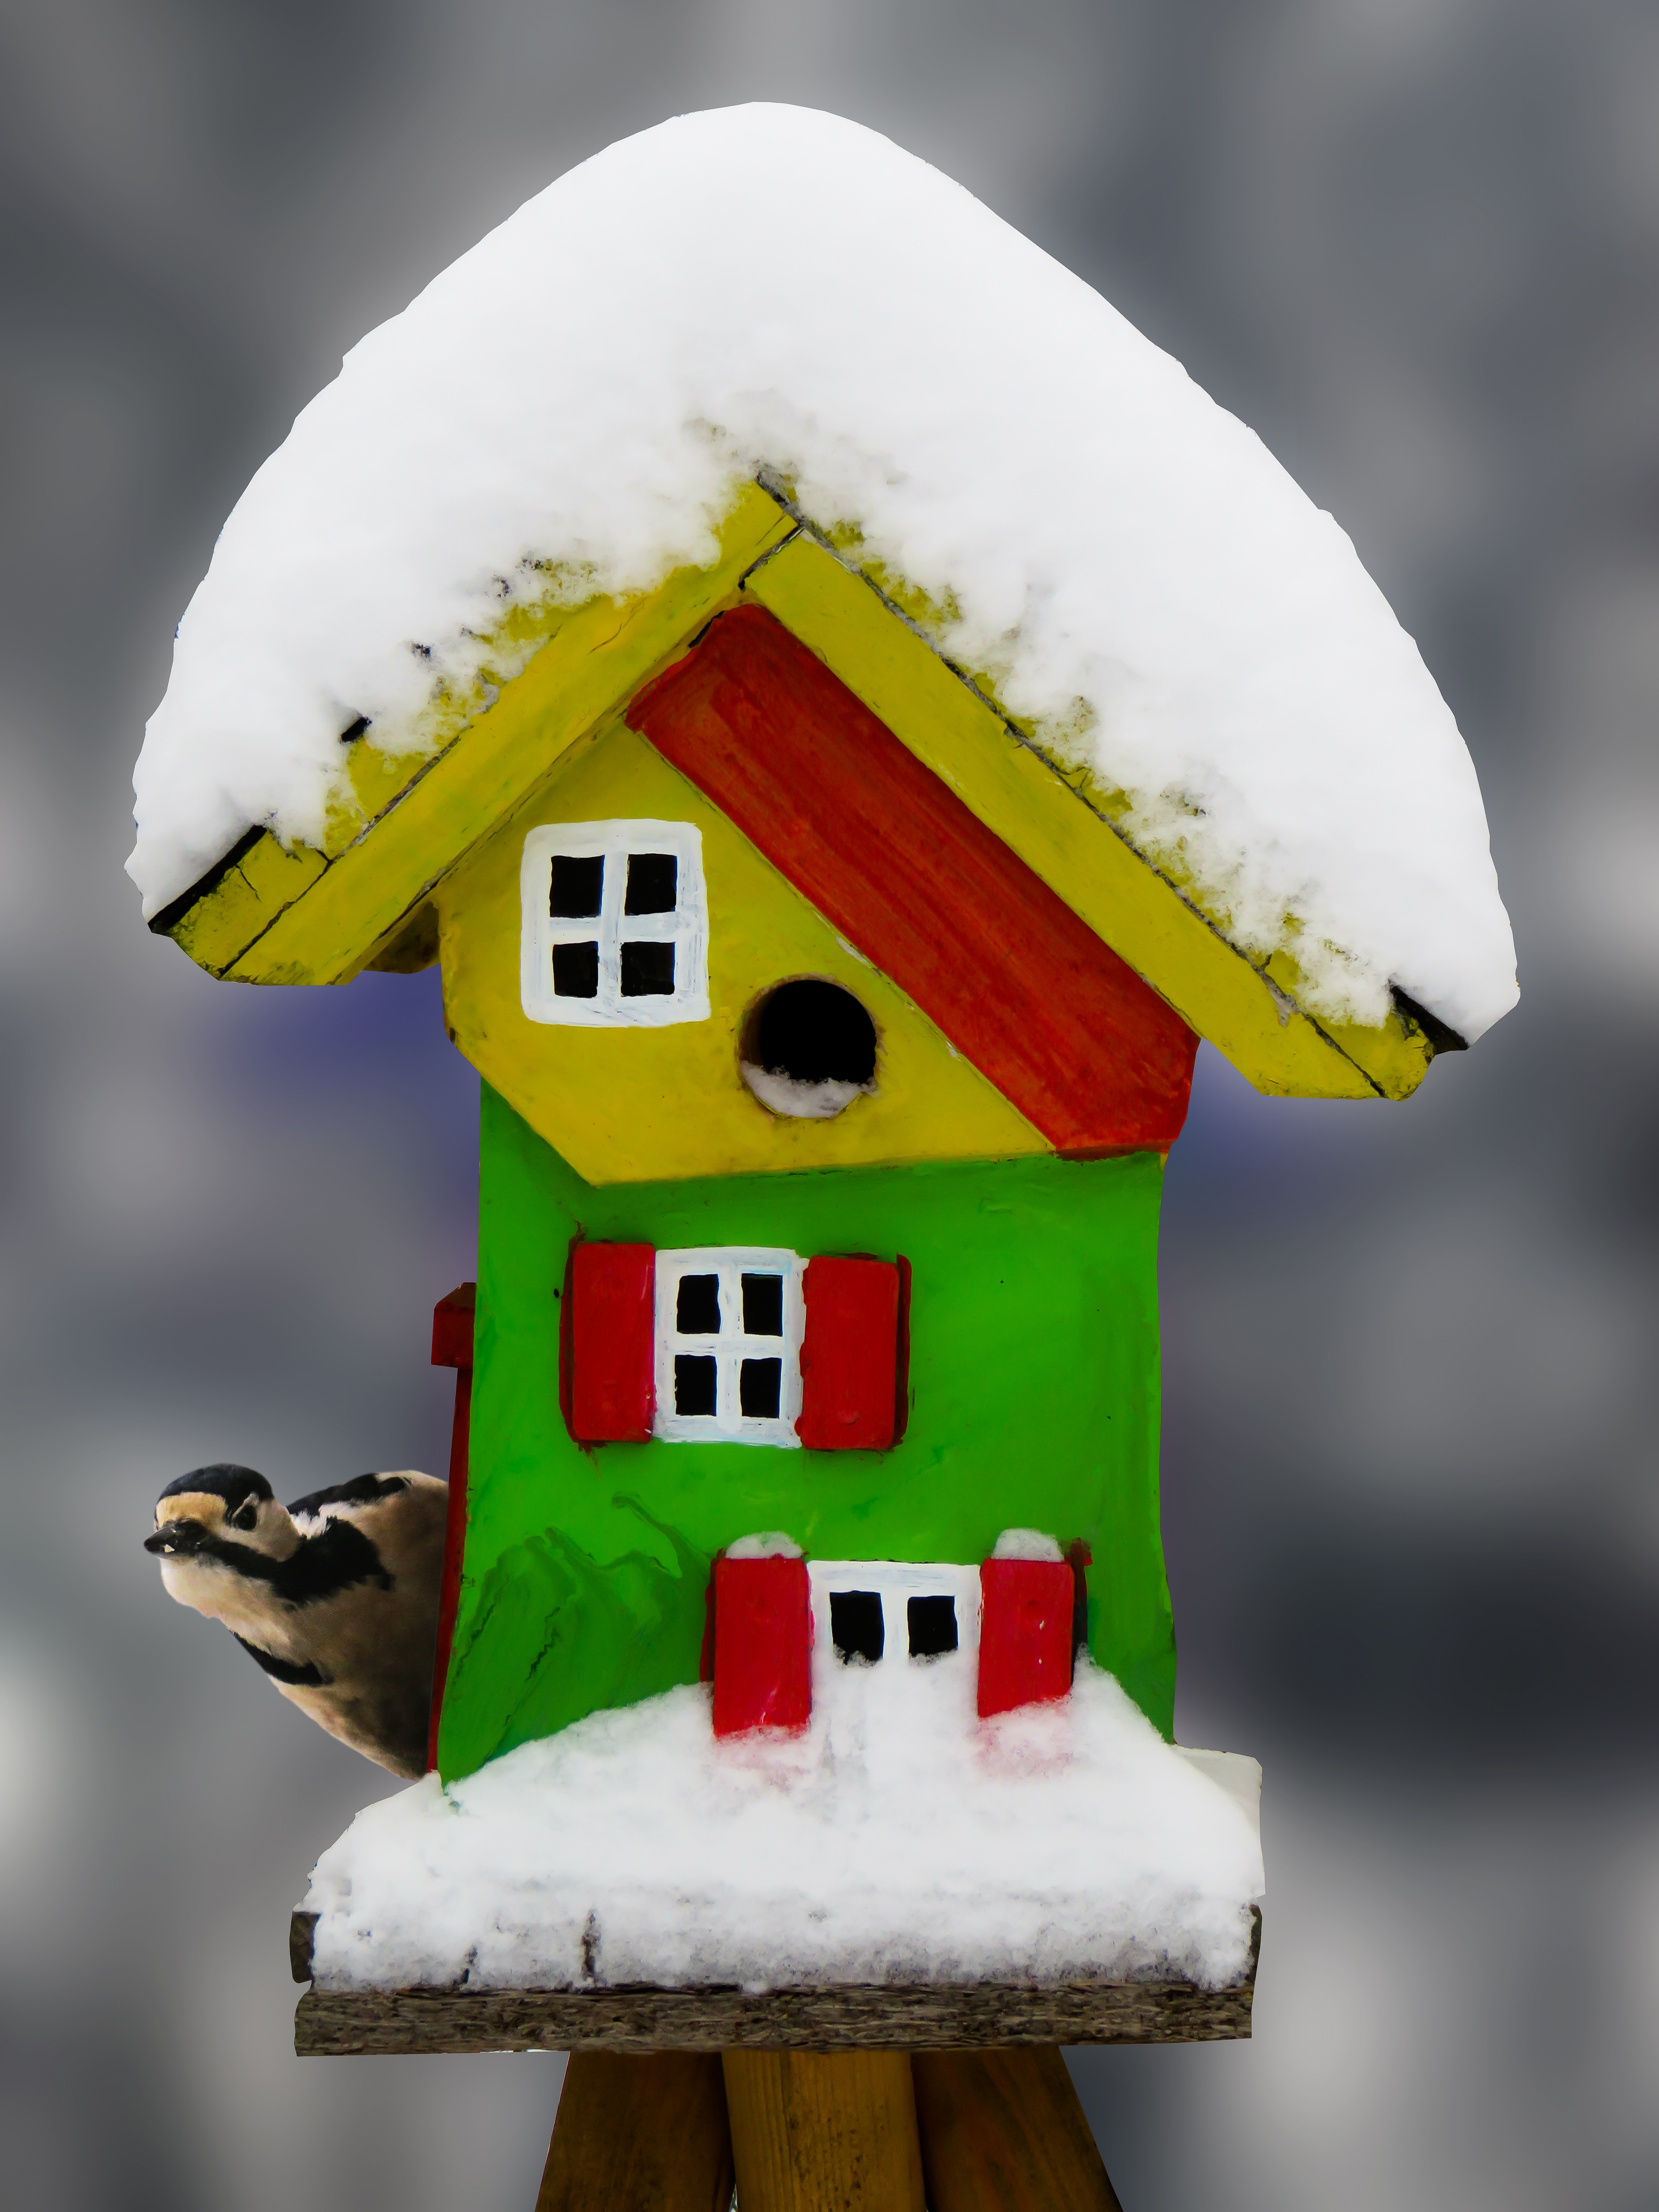
snow, cold, winter, bird, white, food, weather, snowy, garden, season, snowman, curious, woodpecker, aviary, winter mood